Poʻipū Beach Park

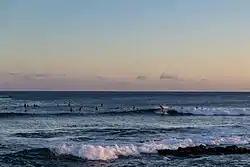
Poipu Beach surfspot, Kauai island, Hawaii

Poipū Beach Park is located in the community of Poipū on the southern coast of Kauai island in Hawaii.